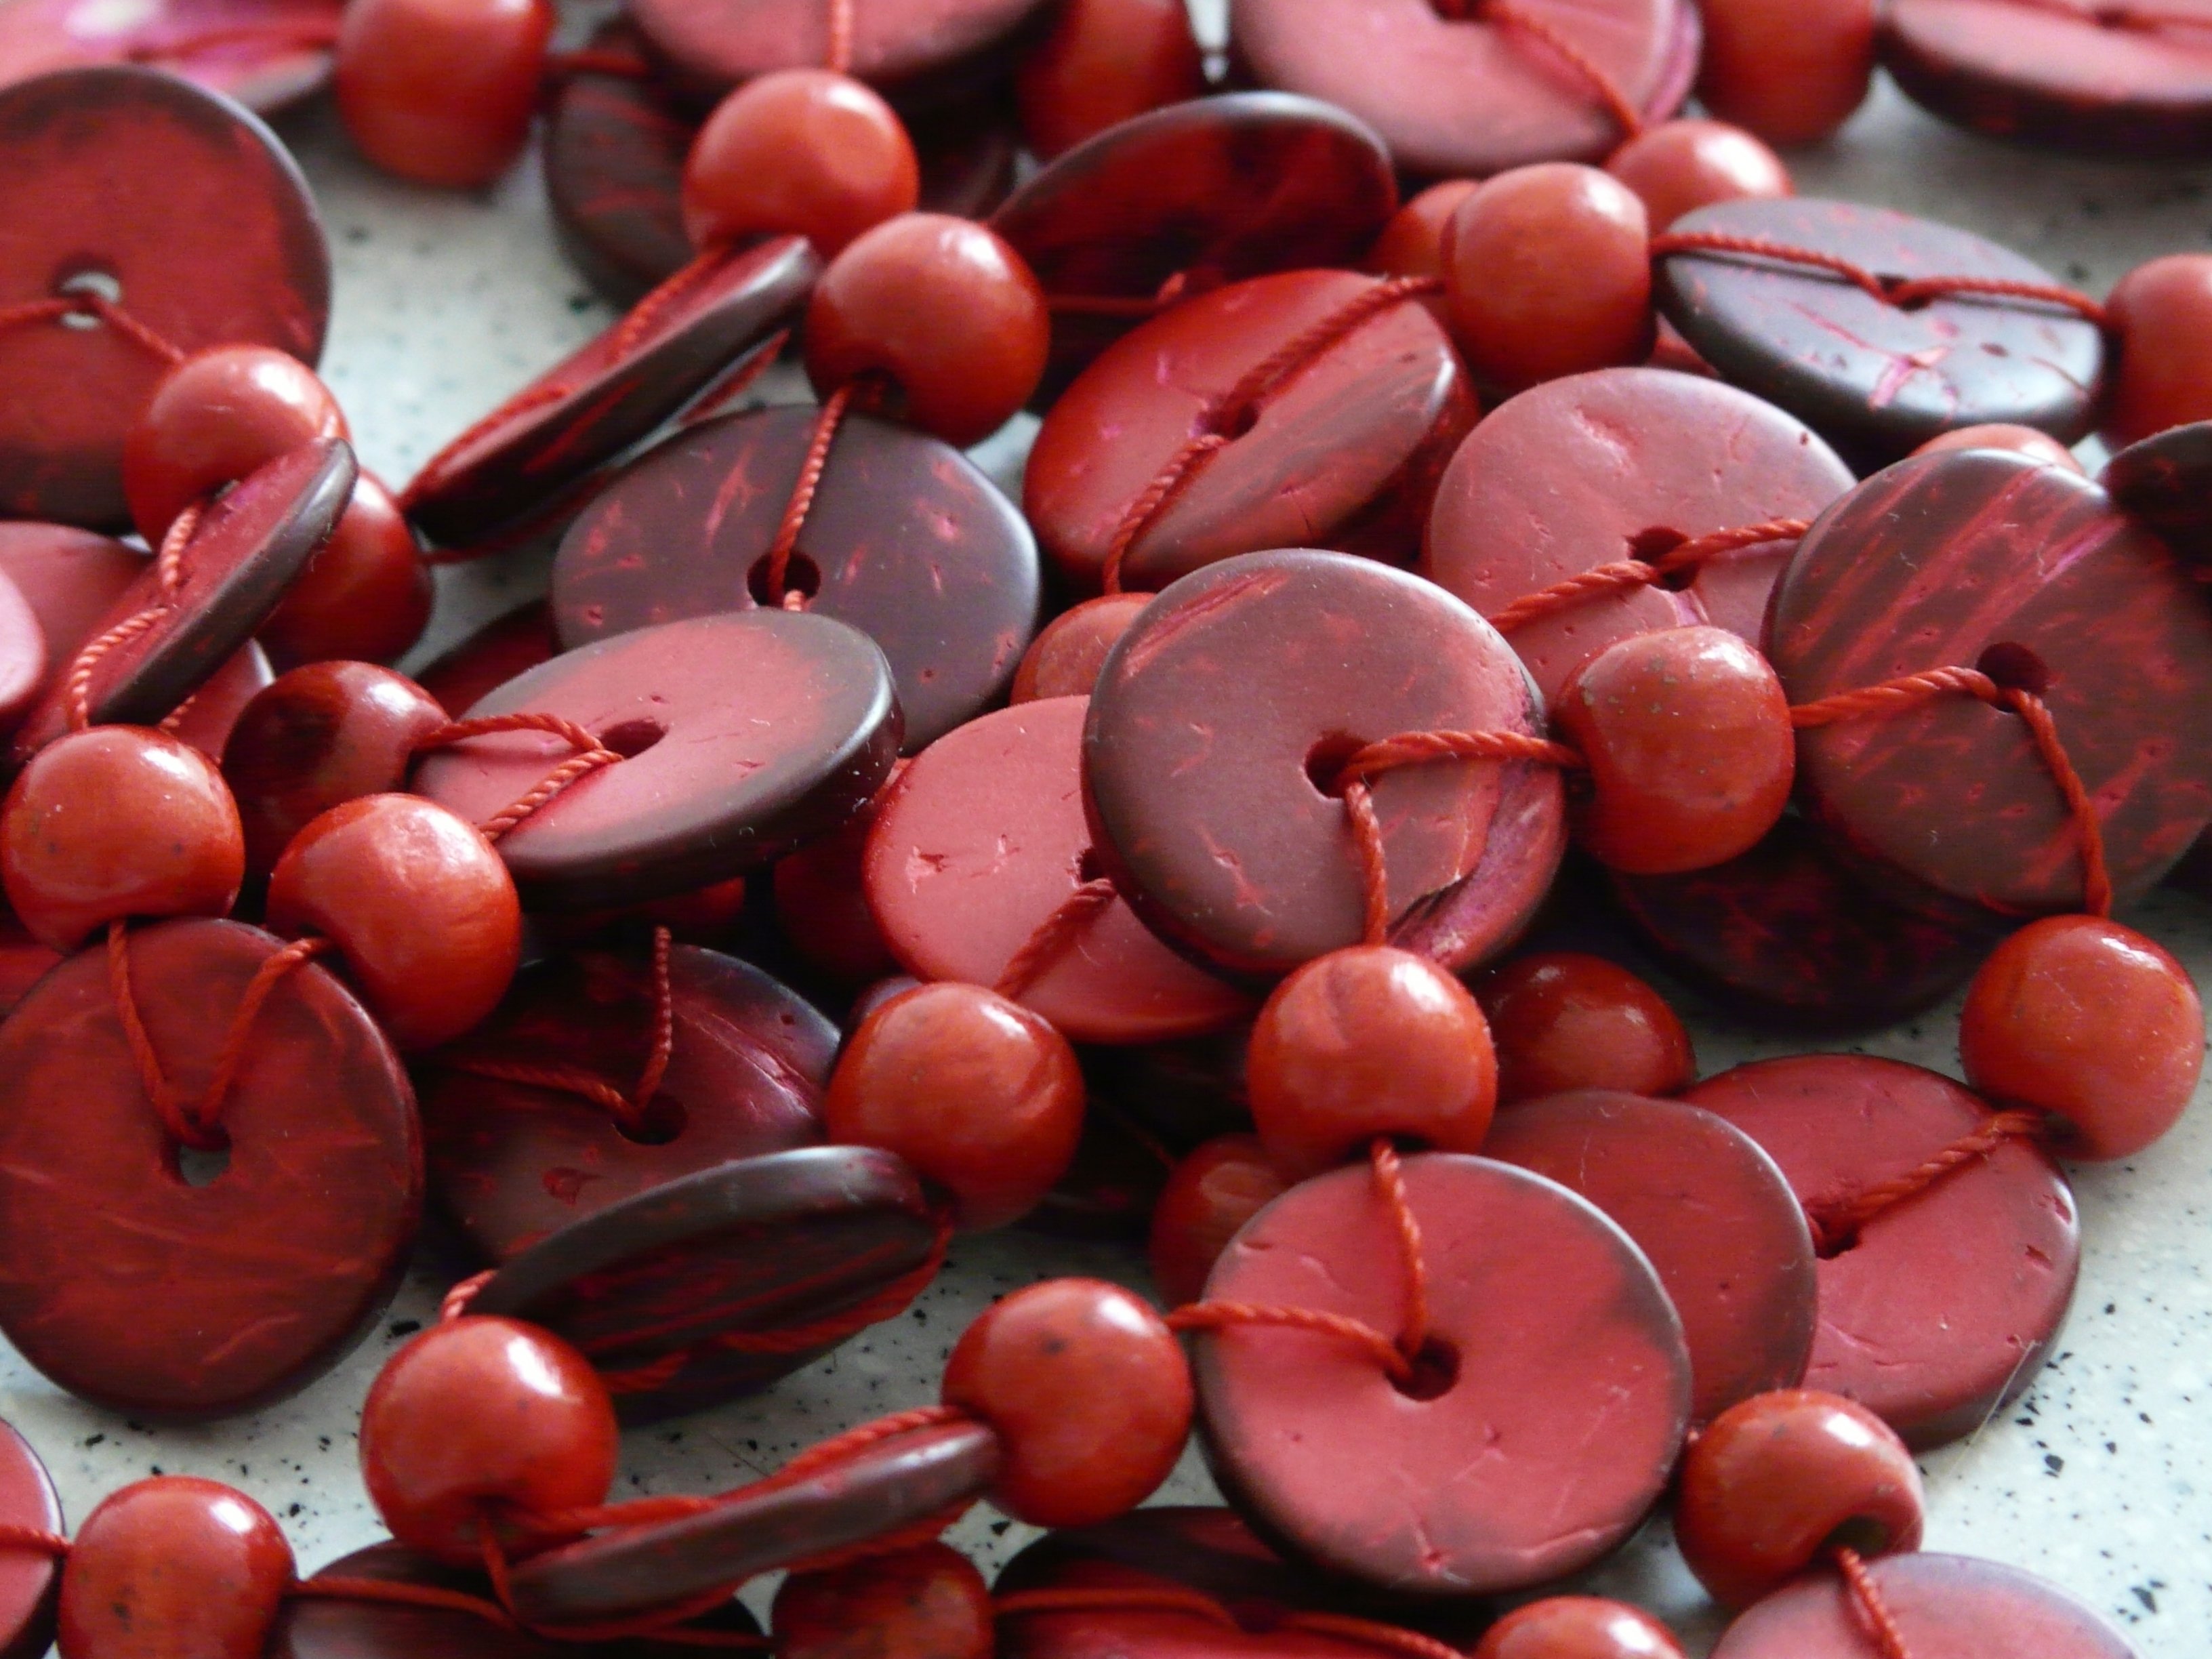
chain, petal, food, red, produce, vegetable, necklace, jewellery, beads, platelet, common bean, wood beads